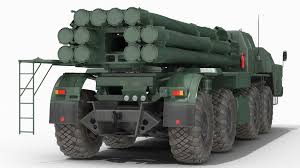
Label: Tornado